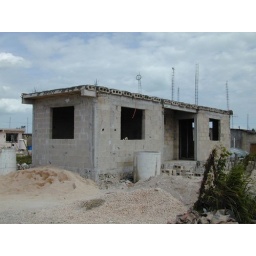
The roof on this house was a big job! We got it done in week 2.